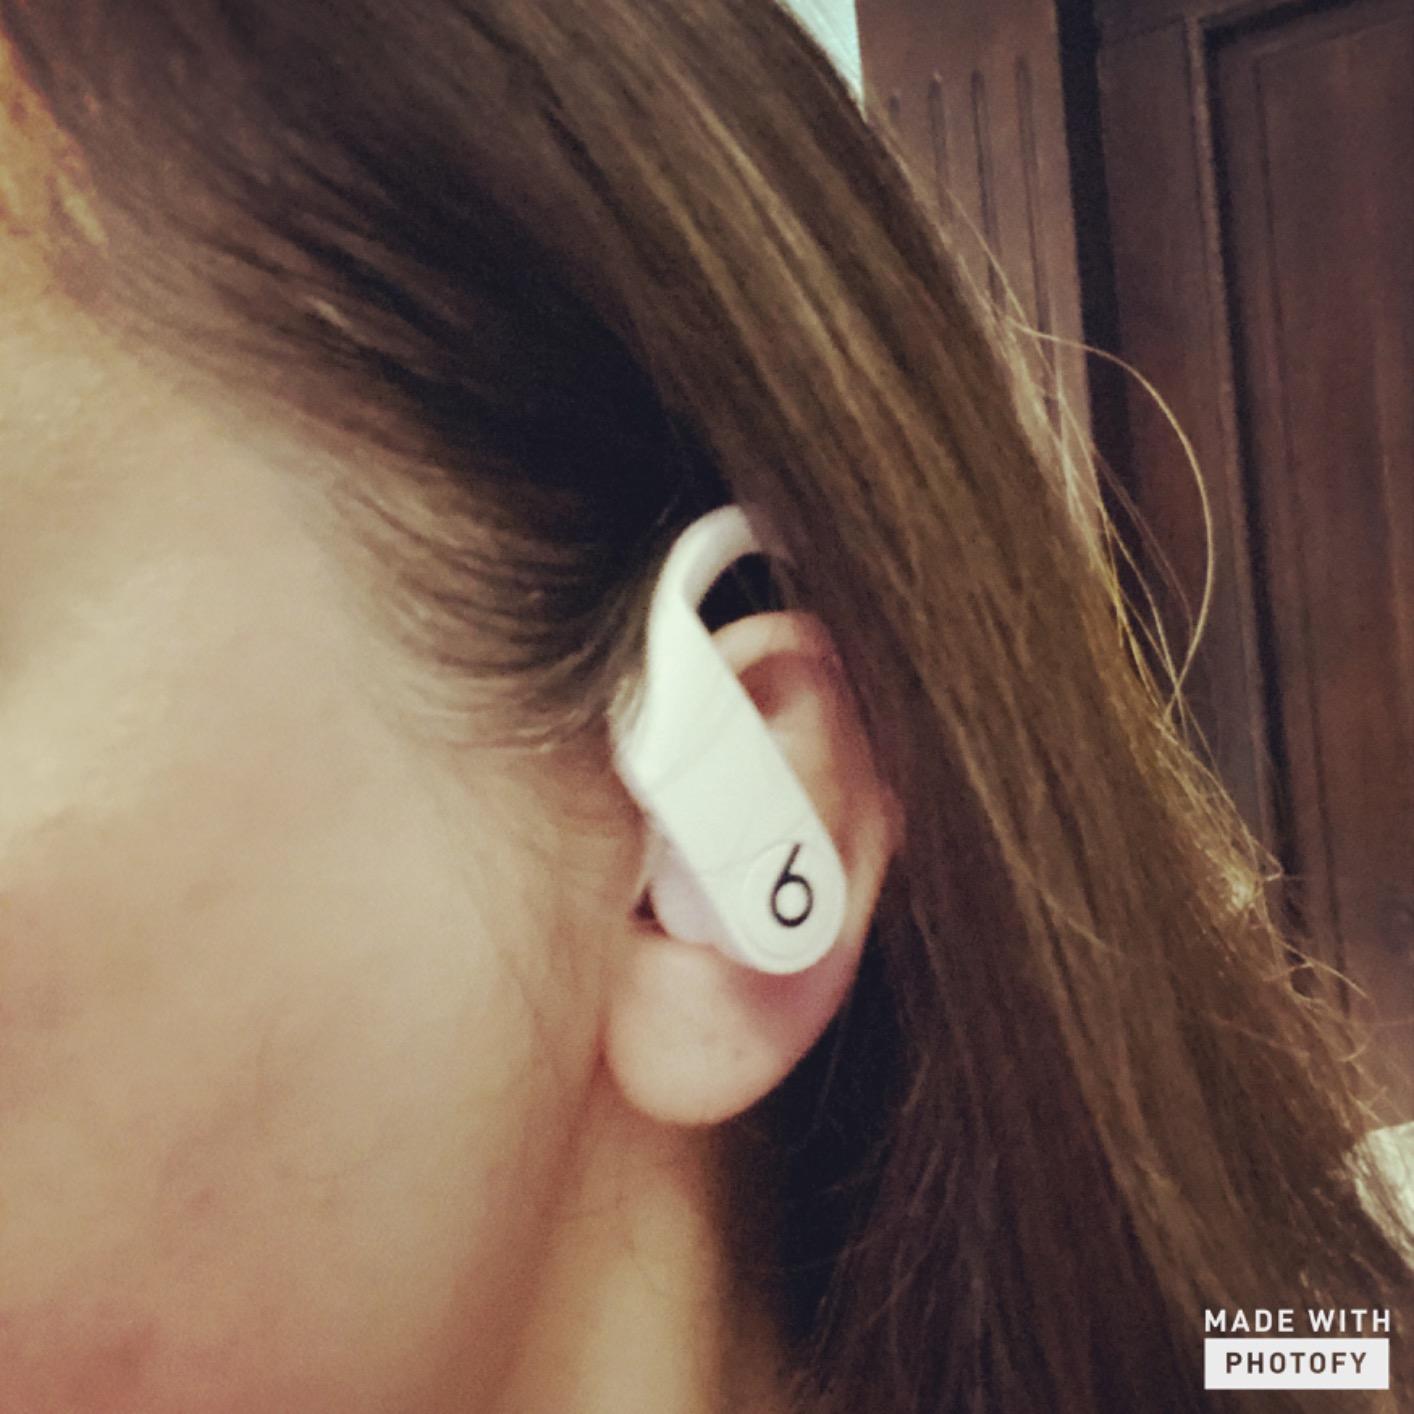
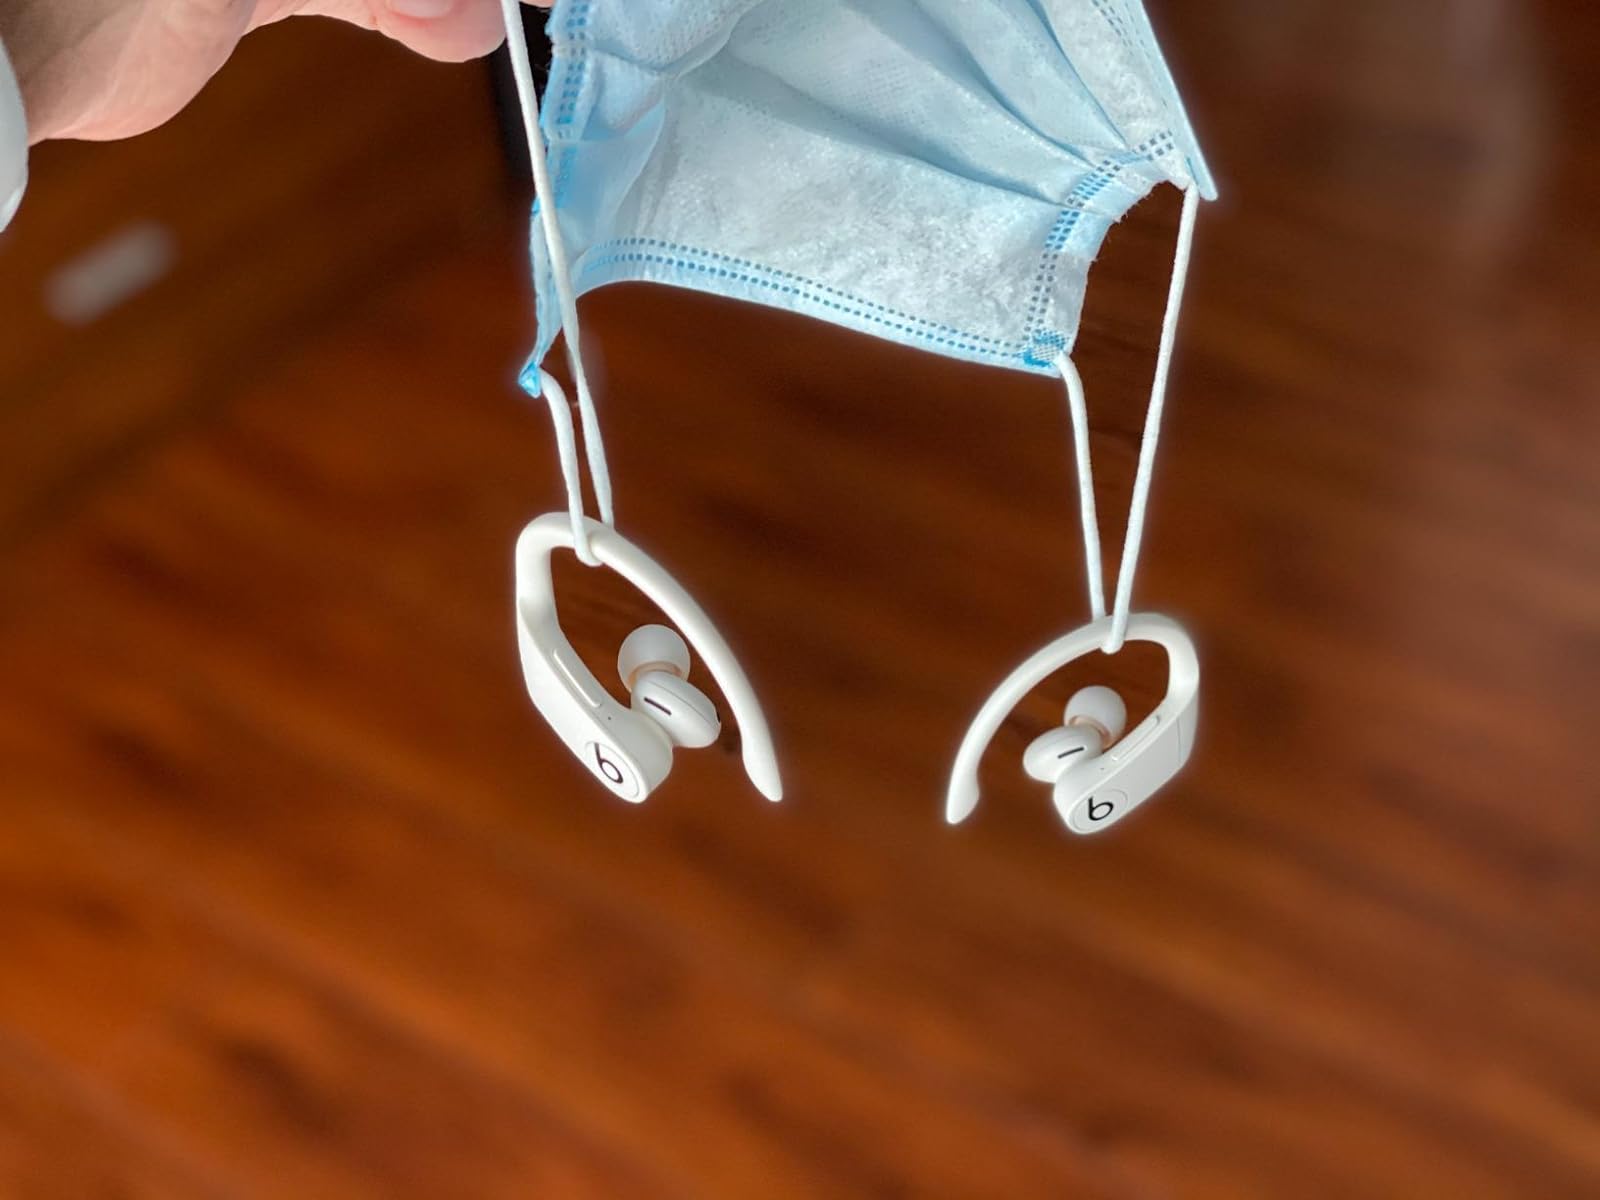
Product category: earbuds
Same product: yes